Boworadet Rebellion

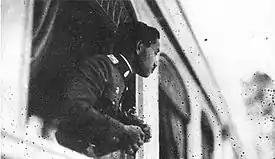
King Prajadhipok (Rama VII) leaving Siam by train

Phahon's government was able to further cement their grip on power as a result of the Rebellion. Although there are controversies about King Prajadhipok's role in the rebellion, the result was a blow to royalist and conservative power, as the rebels had claimed to be fighting in his name. His prestige was diminished, and his power weakened. The king's perceived lack of leadership and indecisiveness was demonstrated when he released a telegram saying that he regretted the strife and civil disturbances of the rebellion. The king and queen then left the capital for Songkhla, leaving the government to deal with the rebellion. His failure to support the constitutional government undermined his credibility and his perceived commitment to democracy and the constitutional system. This allowed Phahon and the king's opponents to claim that the monarch had failed to do his duty. A series of events following the rebellion eventually leading to the king's abdication in 1935. The rebellion also led to the estrangement of aristocratic factions and families, who had served the kingdom for centuries. They were viewed by the government with distrust and were slow to regain their former power and position in Thai politics.